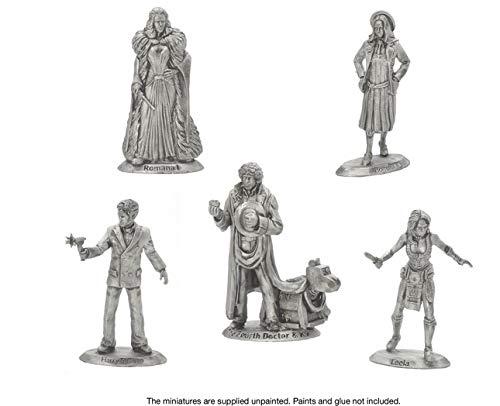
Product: Doctor Who Fourth Doctor and Companions Figures Set for Exterminate! The Miniatures Game
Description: Add this pack to extend the tabletop combat War game Doctor who exterminate The miniatures game between the Doctor and his enemies provides non-stop action whether battling it out in hand to hand melee attacks, intense shootouts or avoiding the enemy to complete the mission.
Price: $33.00
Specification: ProductDimensions:6x5x2inches|ItemWeight:5.6ounces|ShippingWeight:5.6ounces(Viewshippingratesandpolicies)|ASIN:B07M75LTQX|Itemmodelnumber:602210004|Manufacturerrecommendedage:14yearsandup